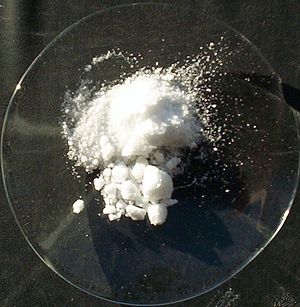
Ammoniumklorid
Ammoniumklorid
Ammoniumklorid, samt ammoniumchlorid og salmiak. Salmiak, som kommer af latin: sal ammoniacum, er et salt, som til daglig kendes fra slik og rengøringsmidler. Det dannes, somme tider utilsigtet, ved en reaktion mellem saltsyre og en opløsning af ammoniak.